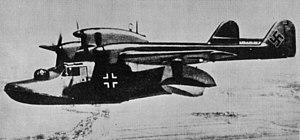
La liste suivante recense les hydravions et aéronefs amphibies. Ceux-ci sont classés dans l'ordre alphabétique, par pays d'origine de développement.
Le Blohm & Voss BV 138 Seedrache est un hydravion de reconnaissance maritime lointaine allemand. Il était le principal appareil de reconnaissance maritime de la Luftwaffe pendant la Seconde Guerre mondiale.
Blohm & Voss est une société de construction navale allemande, créée en 1877 et située à Hambourg.
Richard Vogt, né le 19 décembre 1894 à Schwäbisch Gmünd près de Stuttgart en Allemagne et mort le 23 janvier 1979 à Santa Barbara aux États-Unis, est un pilote et ingénieur en aéronautique allemand. Il fut le concepteur en chef de la Hamburger Flugzeugbau, filiale aéronautique des chantiers navals Blohm & Voss, dans l'entre-deux-guerres et la Seconde Guerre mondiale.